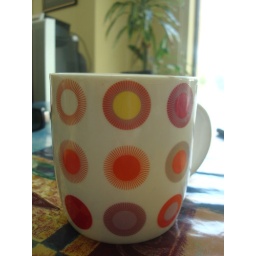
a cute coffee cup from the gulf coures restorant in aramco